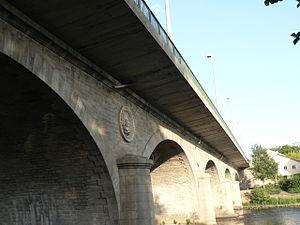
Pont de la Révolution de Limoges
Le Pont de la Révolution est un pont routier situé dans la commune française de Limoges, franchissant la Vienne. Inauguré en 1885, il se situe en amont du viaduc ferroviaire de Limoges et en aval du pont Saint-Martial.